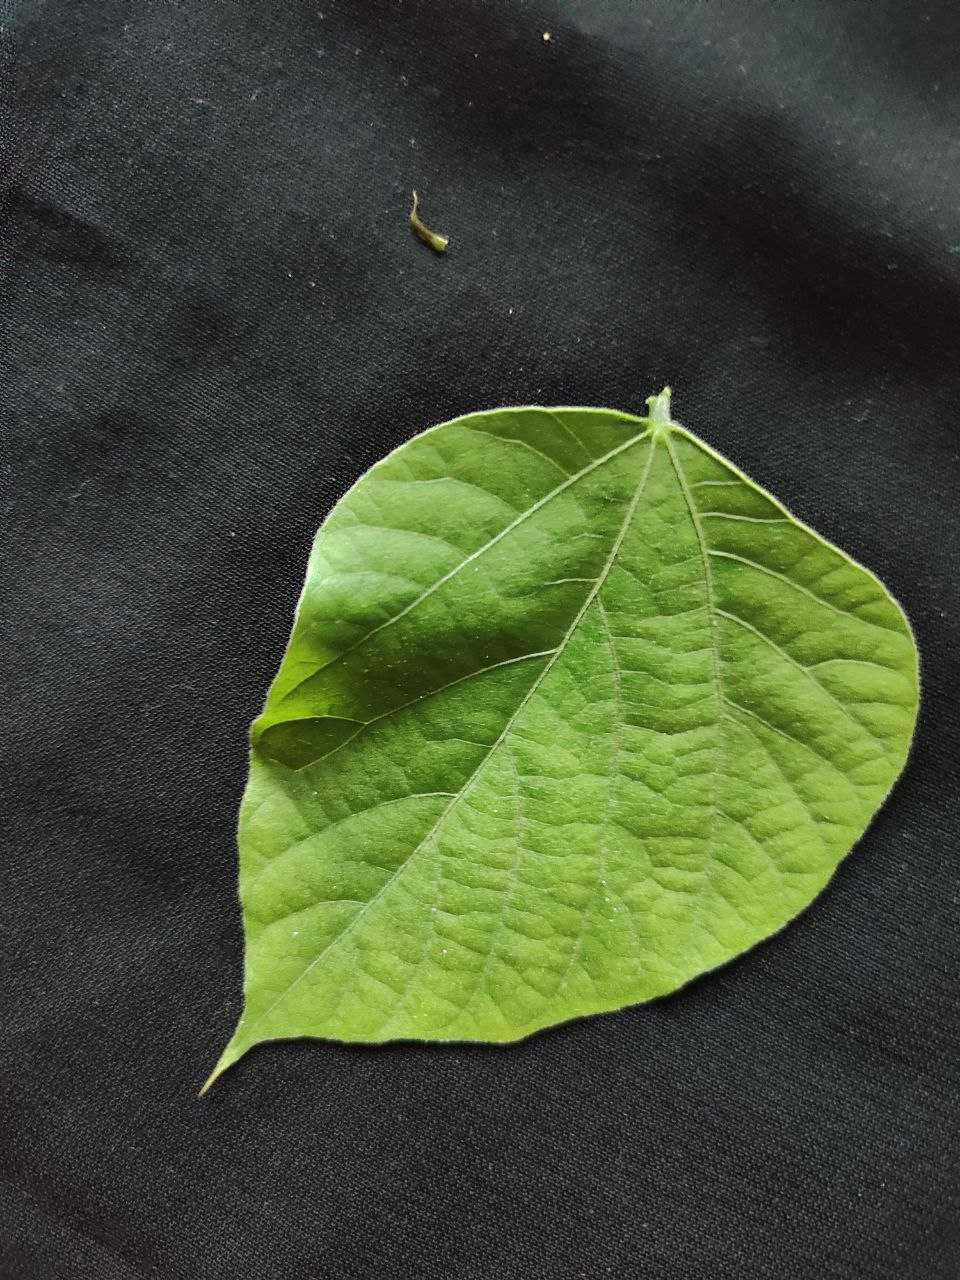
Crop: bean
Leaf condition: Fresh Leaf